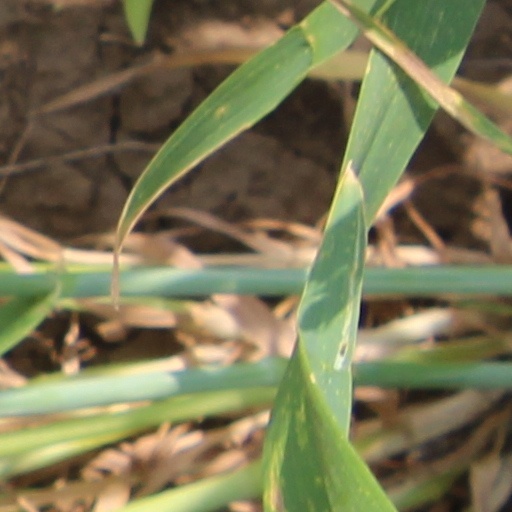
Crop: wheat